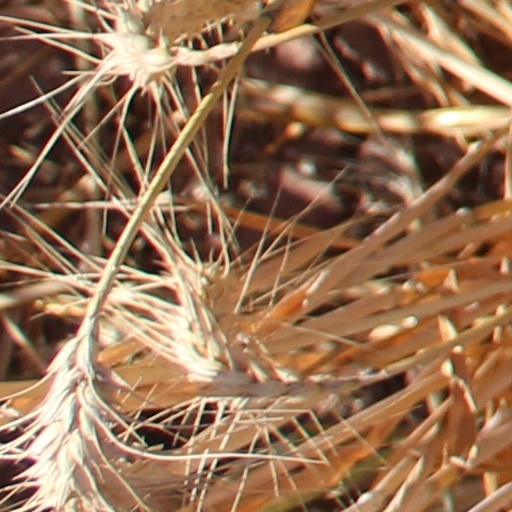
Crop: wheat